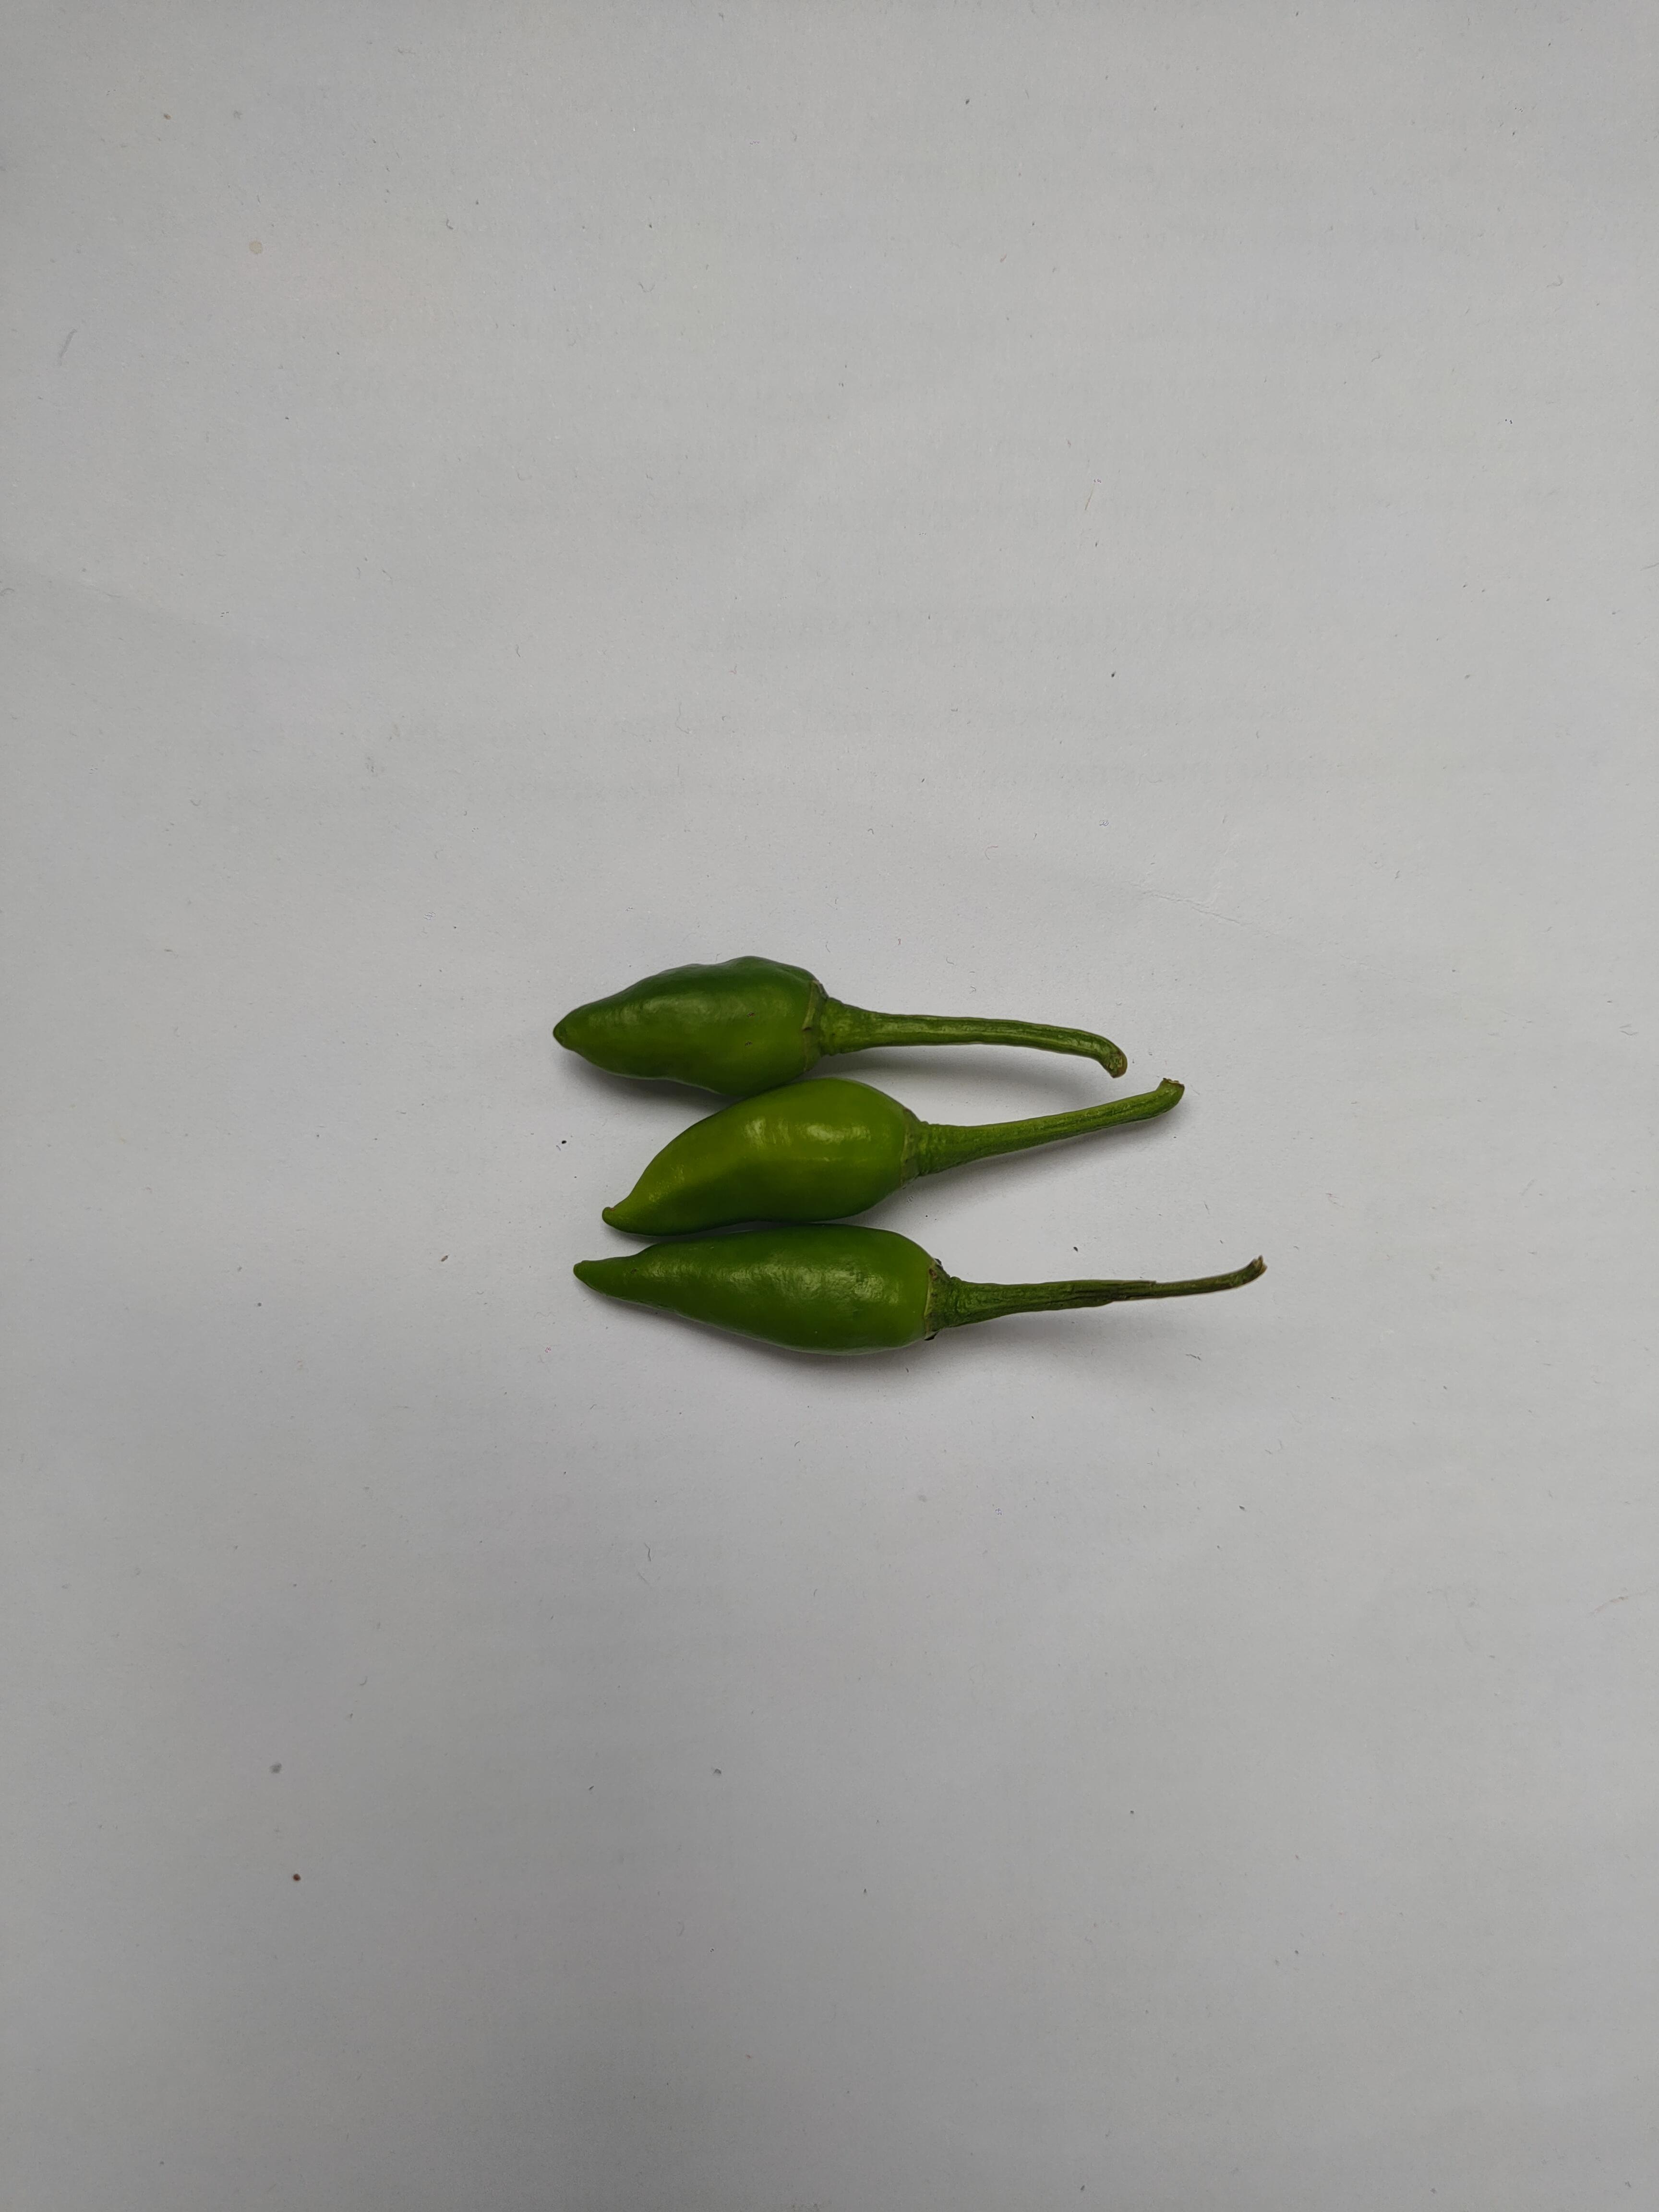
Label: Green Chili